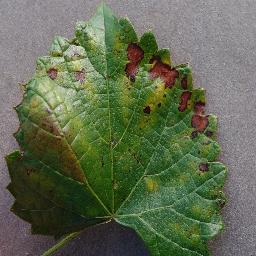
Label: Grape___Esca_(Black_Measles)